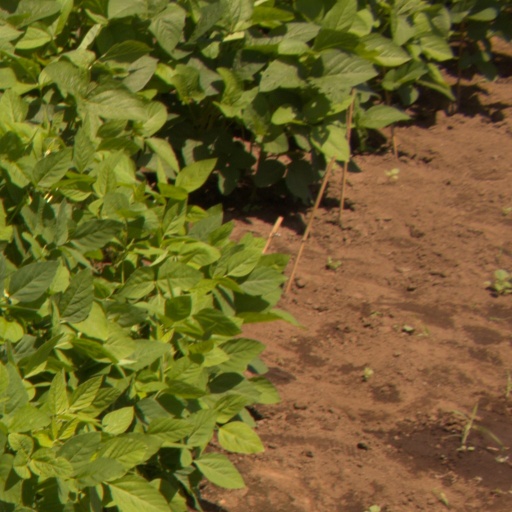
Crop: soybean